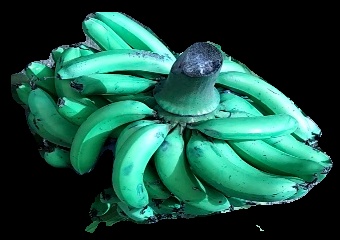
Variety: pachbale
Grade: grade3